Bhai Parmanand

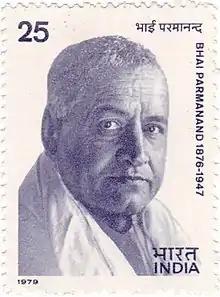
Bhai Parmanand on a 1979 stamp of India

Bhai Parmanand (4 November 1876 – 8 December 1947) was an Indian nationalist and a prominent leader of the Ghadar Party and Hindu Mahasabha.